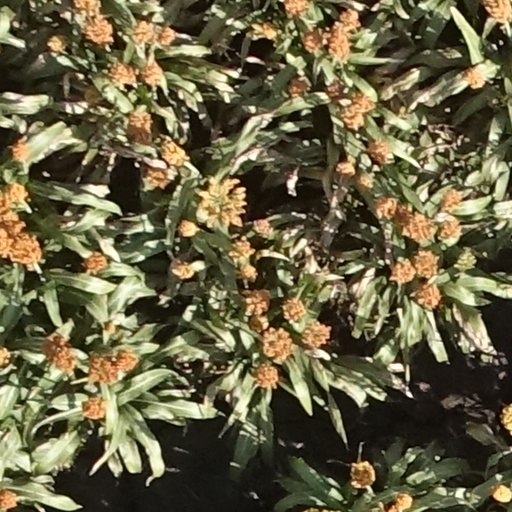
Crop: sorghum